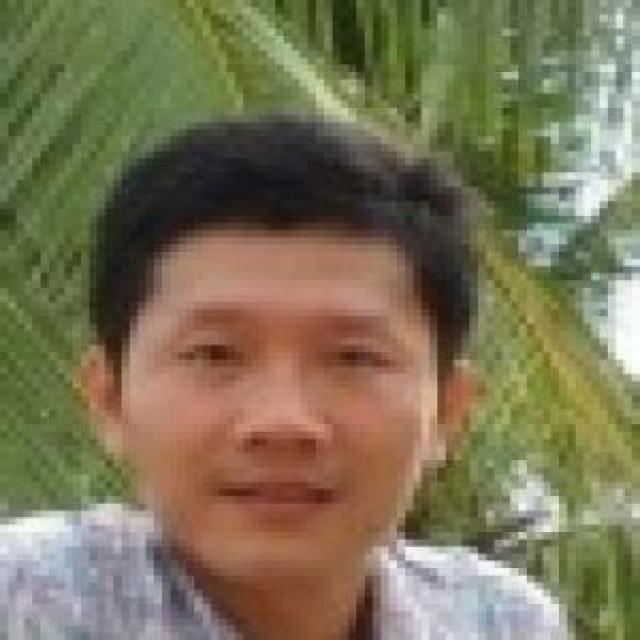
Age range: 21-44